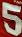
Number: 5